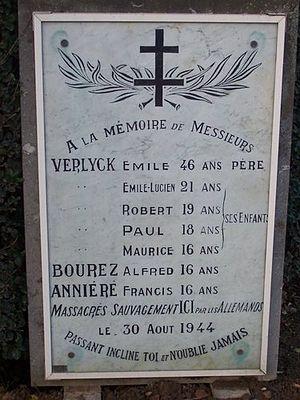
Stelle rue Verlyck à Hazebrouck, en souvenir du massacre du mercredi 30 août 1944.
Hazebrouck est une commune française située en Flandre, dans le département du Nord, en région Hauts-de-France. Avec ses 22 000 habitants, Hazebrouck est une ville relativement importante.